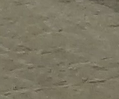
Surface type: sett